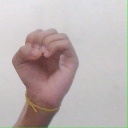
अक्षर: ऊ